Colonnaded Street

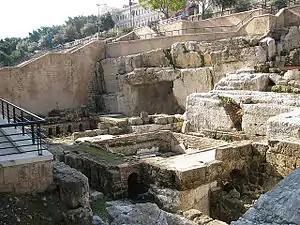
The Roman Baths of Berytus were located near the Colonnaded street

Colonnaded Street is located in downtown Beirut, Lebanon. it was an important street of Roman-era Berytus.